Johnny Kalsi

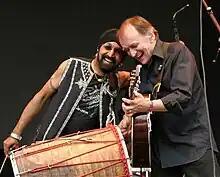
Kalsi and Martin Carthy performing with The Imagined Village at the Big Chill Festival

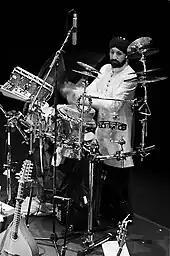
Kalsi performing with The Imagined Village in 2008

Kalsi was born in Leeds, Yorkshire in 1967. His parents had emigrated to the United Kingdom from Kenya. His grandfather had earlier moved to Mombasa from Punjab. As a youth, he was interested in music, though his parents had other aspirations for him, hoping he would become a doctor or lawyer. Kalsi was self-taught as a drummer when he joined a school jazz trio and they performed at school concerts and assembly hall meetings. He was also the drummer in the orchestra as well as in a rock band in school. His exposure to a variety of genres embraced both traditional Indian music and Western influences, and he began making Eastern drum rhythms using Western instruments; along the way he redesigned the traditional dhol drum to his own specifications.